Greenbelt Historic District

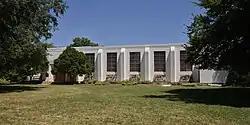
Greenbelt Community Center (July 2018)

The Greenbelt Historic District is a national historic district located in Greenbelt, Prince George's County, Maryland, United States. The district preserves the center of one of the few examples of the Garden city movement in the United States. With its sister cities of Greenhills, Ohio and Greendale, Wisconsin, Greenbelt was intended to be a "new town" that would start with a clean slate to do away with problems of urbanism in favor of a suburban ideal. Along with the never-commenced town of Greenbrook, New Jersey, the new towns were part of the New Deal public works programs.